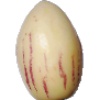
Label: pepino